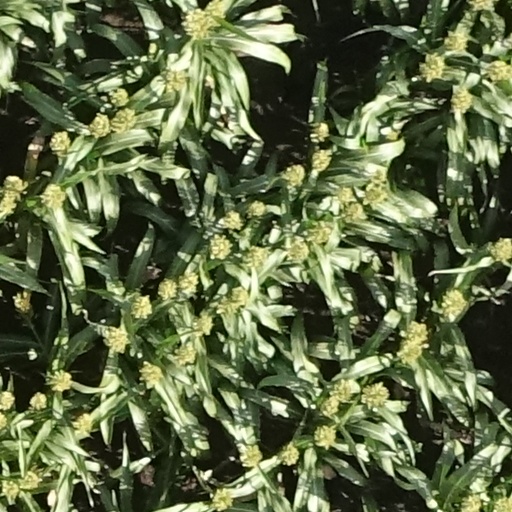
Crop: sorghum